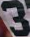
Number: 3